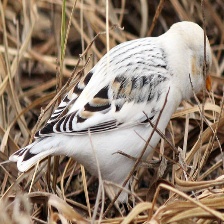
Species: MCKAYS BUNTING
Scientific name: PLECTROPHENAX HYPERBOREUS
ImageNet parent category: indigo_bunting